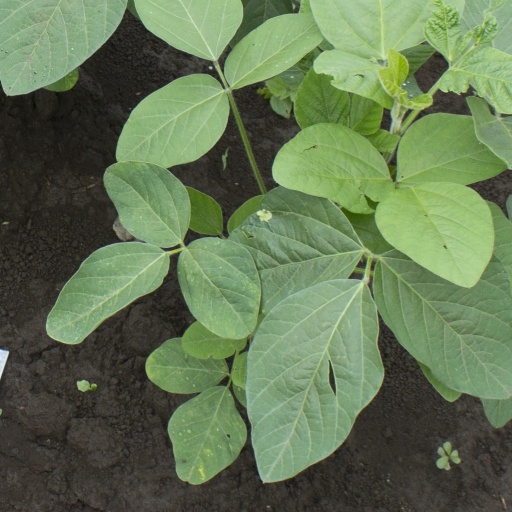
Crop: soybean